Benjamin Netanyahu

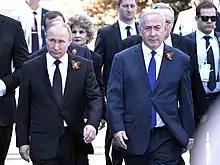
Netanyahu with Russian president Vladimir Putin at the 2018 Moscow Victory Day Parade. The two leaders have had a close relationship.

In November 2023, he rejected calls for a ceasefire in the war and warned that Israel will "stand firm against the world if necessary." He said the Israel Defense Forces would remain in Gaza "as long as necessary" and Israel would prevent the Palestinian Authority from returning to Gaza. Netanyahu called allegations that Israel is breaking international law "hogwash" and described Palestinian civilian casualties as "collateral damage." In December 2023, he faced criticism during a meeting with released Israeli hostages. One of the hostages accused him of putting politics "above the return of the kidnapped." In December 2023, Netanyahu said that Israel should support the "voluntary migration" of Palestinians from Gaza. Netanyahu has been accused of genocide by non-governmental organizations, culminating in the "South Africa v. Israel" case before the International Court of Justice in December 2023.